Filling station

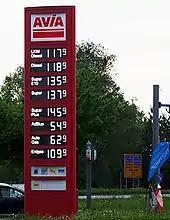
Fuel prices in Germany (cents per liter)

Before 1998, filling stations in Japan were entirely full-service stations. Self-service stations were legalized in Japan in 1998 following the abolition of the Special Petroleum Law, which led to the deregulation of the petroleum industry in Japan. Under current safety regulations, while motorists are able to self-dispense fuel at self-service stations, generally identified in Japanese as , at least one fuel attendant must be on hand to keep watch over potential safety violations and to render assistance to motorists whenever necessary.